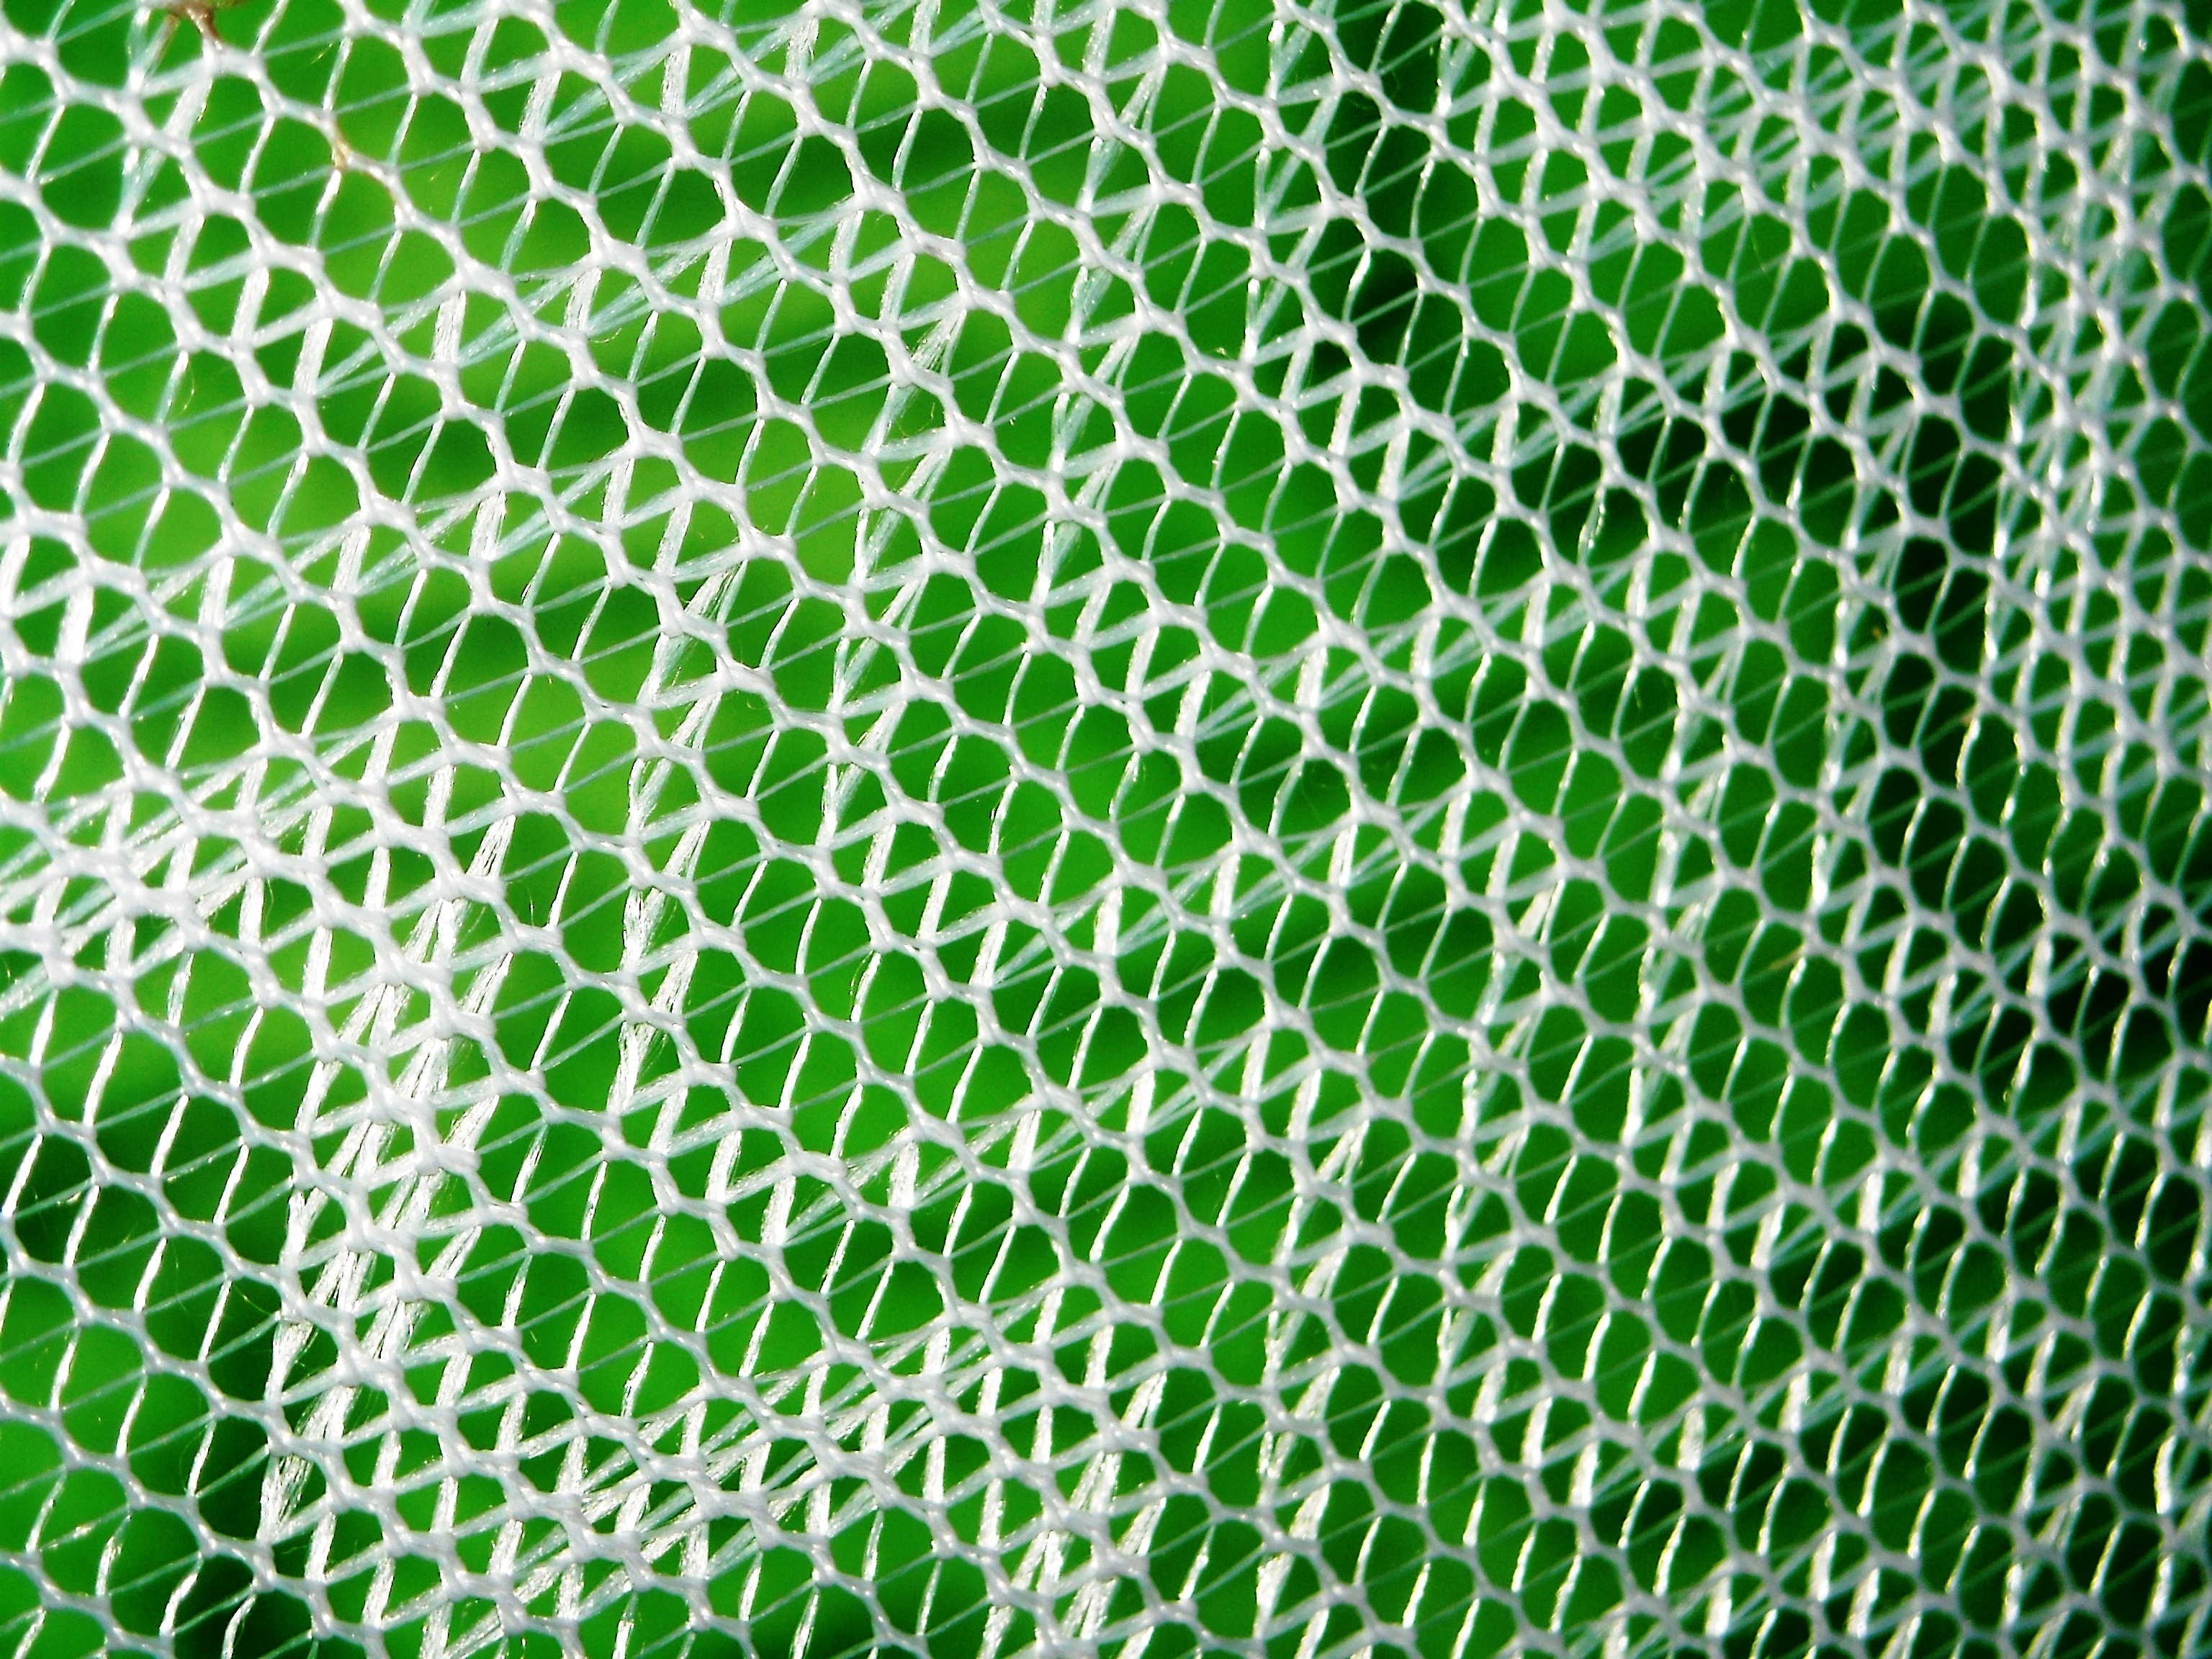
grass, white, leaf, wall, pattern, line, green, material, circle, textile, design, net, mesh, chain link fencing, mosquito nets